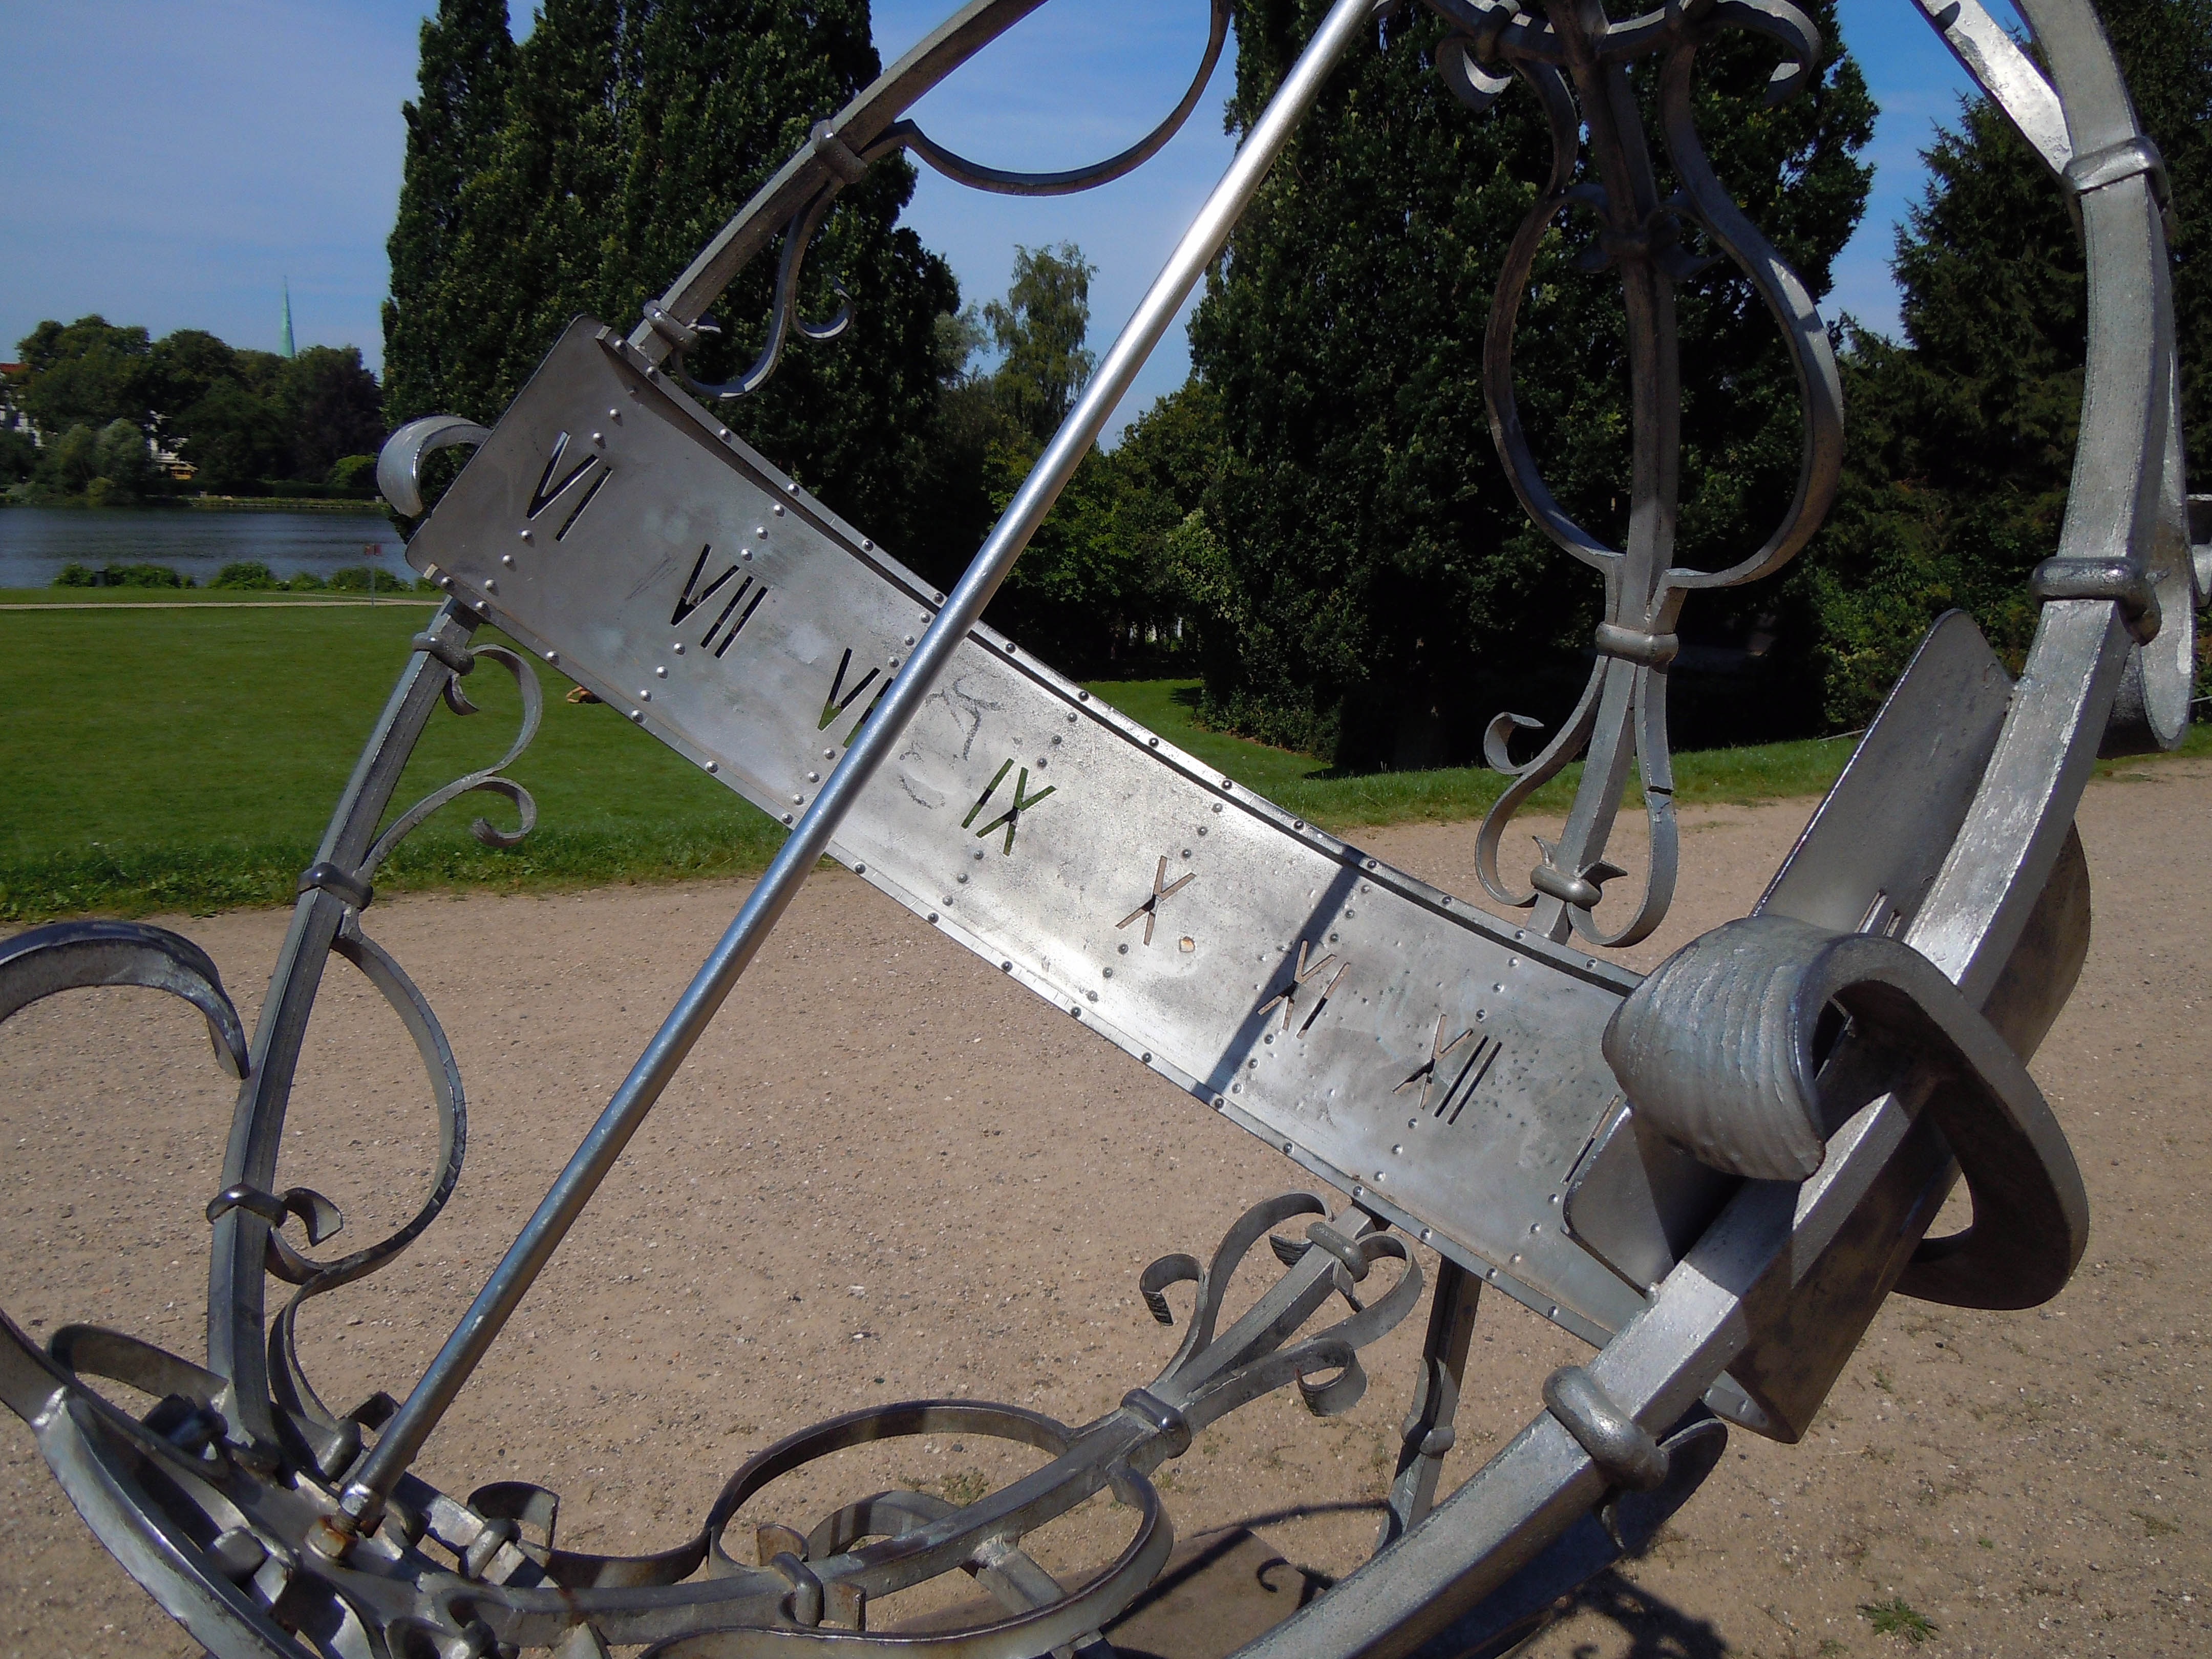
nature, wheel, bicycle, vehicle, park, sports equipment, mountain bike, sundial, bicycle frame, cycle sport, cyclo cross bicycle, bicycle motocross, bmx bike, freestyle bmx, road bicycle, dr ger park l beck